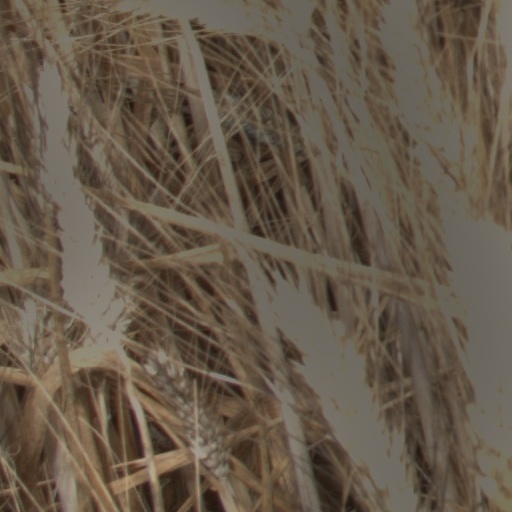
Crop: wheat